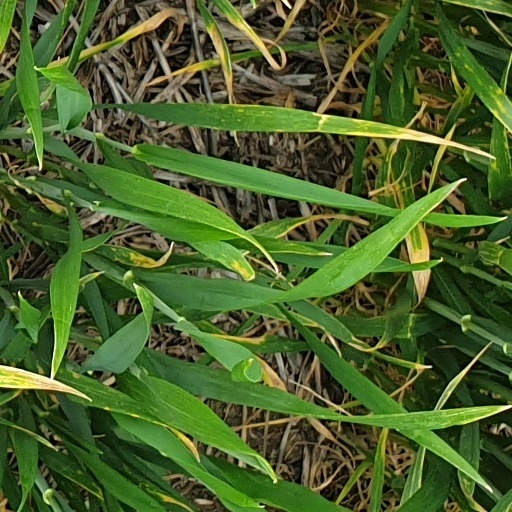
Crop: wheat